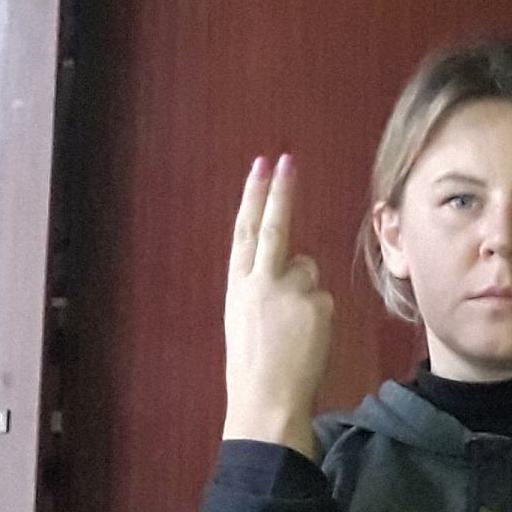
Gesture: two_up_inverted